Ostend Manifesto

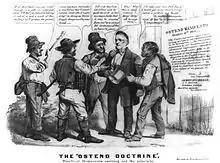
A political cartoon depicts James Buchanan surrounded by hoodlums using quotations from the Ostend Manifesto to justify robbing him. The caption below reads "The Ostend Doctrine".

When the document was published, Northerners were outraged by what they considered a Southern attempt to extend slavery. American free-soilers, recently angered by the strengthened Fugitive Slave Law (passed as part of the Compromise of 1850 and requiring officials of free states to cooperate in the return of slaves), decried as unconstitutional what Horace Greeley of the "New York Tribune" labeled "The Manifesto of the Brigands." During the period of Bleeding Kansas, as anti- and pro-slavery supporters fought for control of the state, the Ostend Manifesto served as a rallying cry for the opponents of the Slave Power. The incident was one of many factors that gave rise to the Republican Party, and the manifesto was criticized in the Party's first platform in 1856 as following a "highwayman's" philosophy of "might makes right." But, the movement to annex Cuba did not fully end until after the American Civil War.